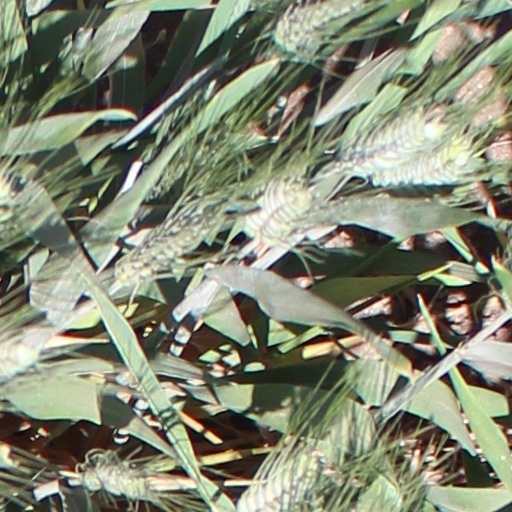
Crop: wheat